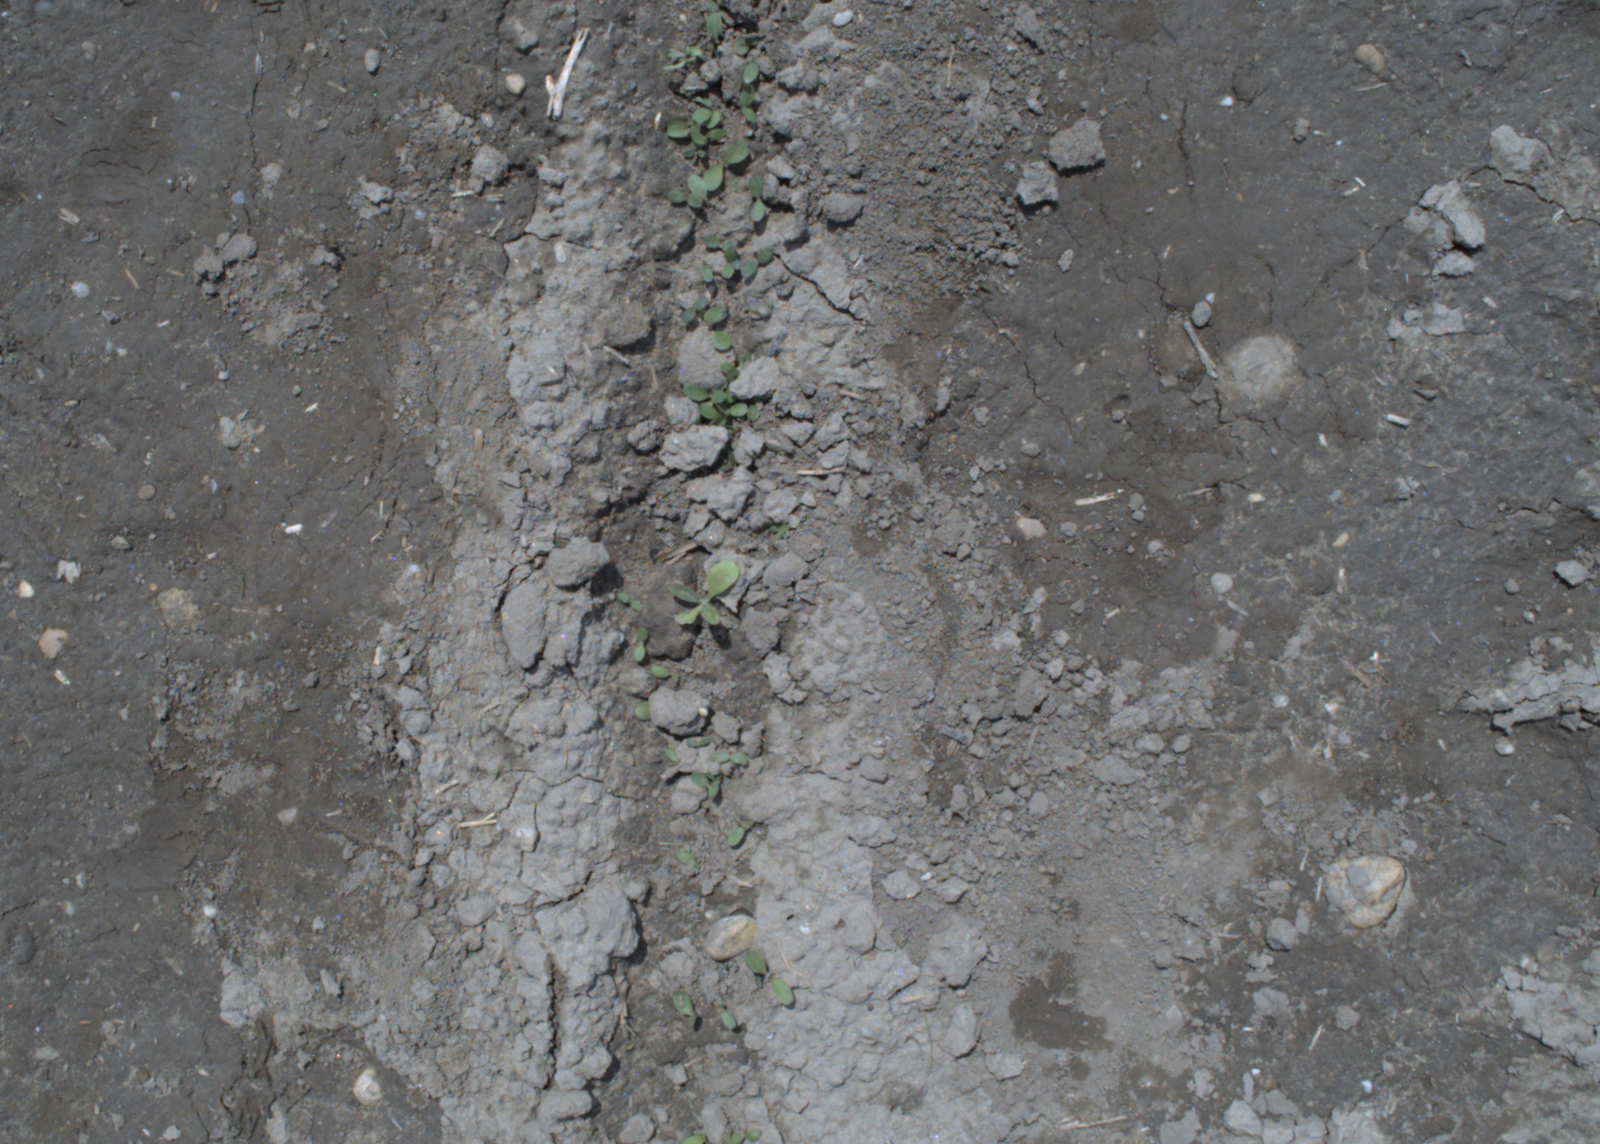
Capture date: 20.05.2021 13:11:56
Weather: mixed
Wind: strong
Seeding date: 27.04.2021
Plant canopy height (mm): 1002